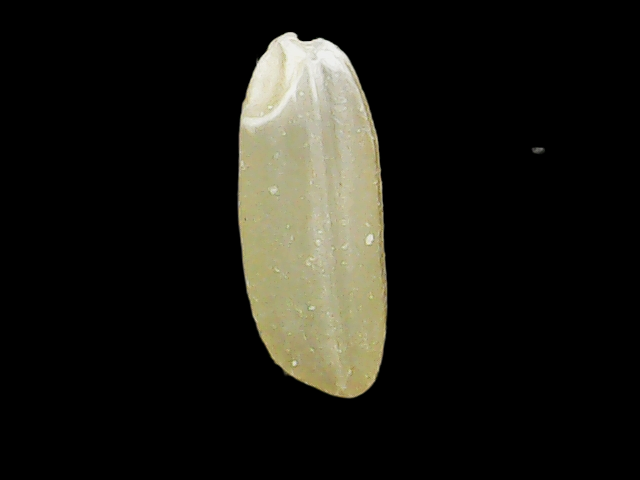
Rice variety: Binadhan17